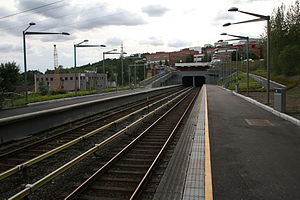
Rommen Station
Rommen Station.
Rommen Station er en metrostation på Grorudbanen på T-banen i Oslo. Stationen ligger i bydelen Stovner mellem Stovner og Romsås Stationer. Stationen ligger over jorden, men banen kommer ud af en tunnel under Romsås i den vestlige ende. Mod øst mod Stovner går banen over jorden og krydser under Aasta Hansteens vei, før den igen går under jorden lige før Stovner Station, der ligger under Stovner Senter.